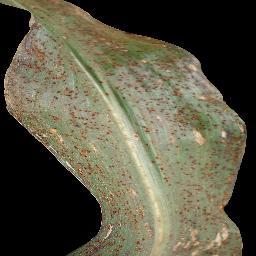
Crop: corn
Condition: (maize)_common_rust